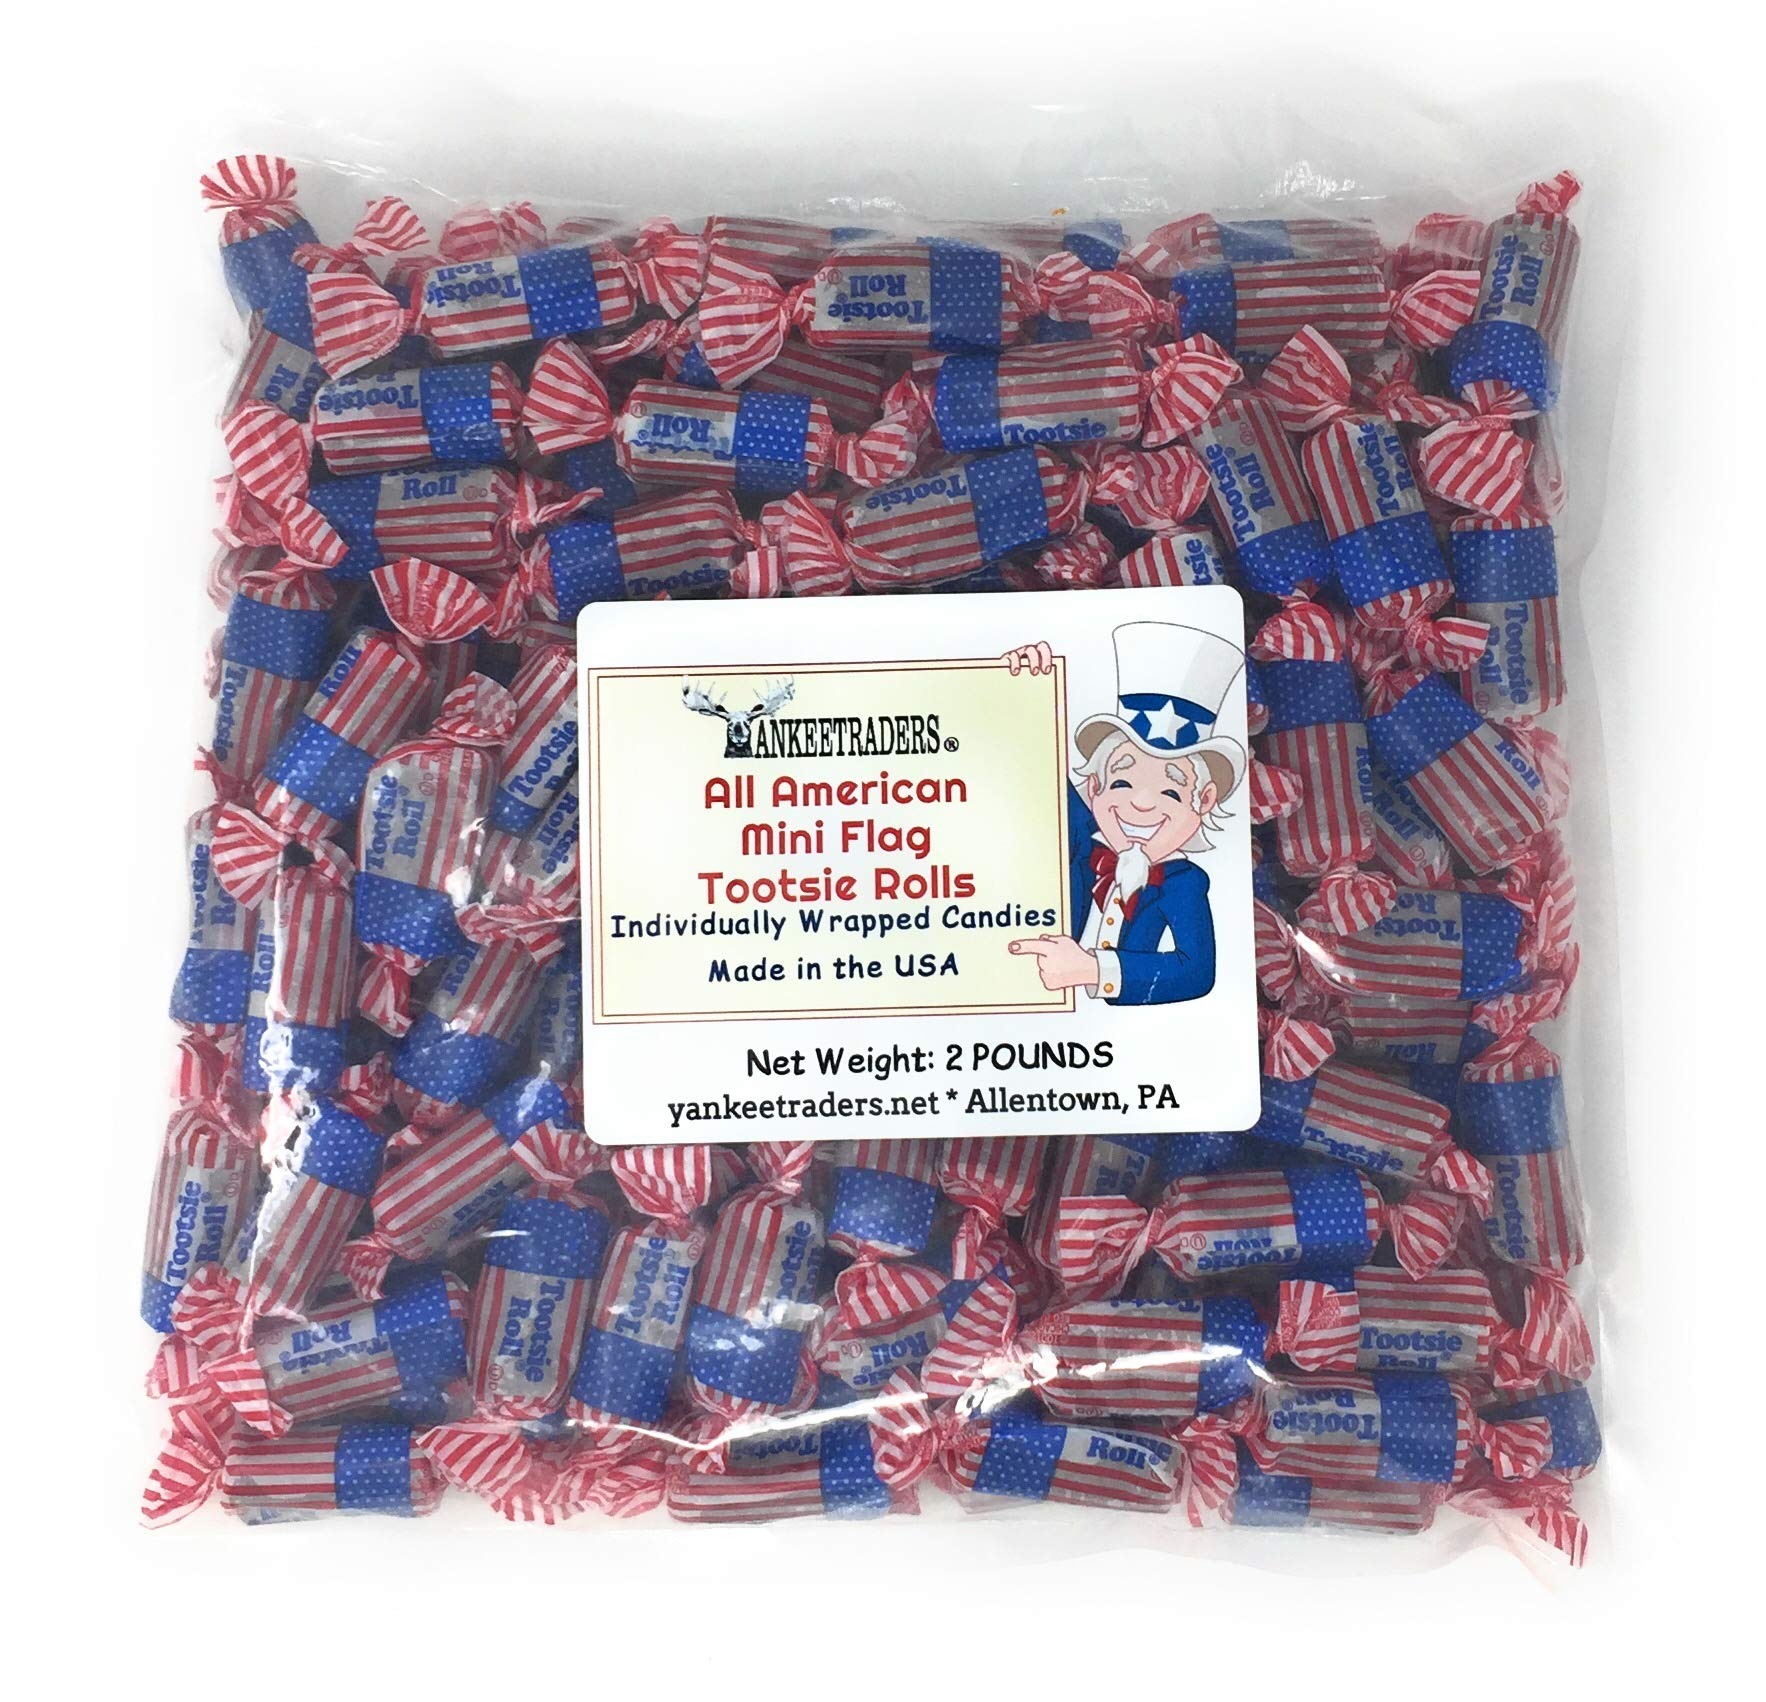
Item Name: All American Mini Flag Tootsie Roll® 2 Pound Party Bag
Bullet Point 1: ll American Mini Flag Tootsie Roll 2 Pound Party Bag
Bullet Point 2: chocolate flavored
Bullet Point 3: Individually-wrapped, bite-sized candies
Bullet Point 4: Perfect for Memorial Day, Patriots Day, Fourth of July, Labor Day PartiesGreat for party and gift bag favors, offices, on the go snacking!
Bullet Point 5: Perfect for gift bag favors, offices, on the go snacking!
Value: 32.0
Unit: Ounce

Price: 21.95